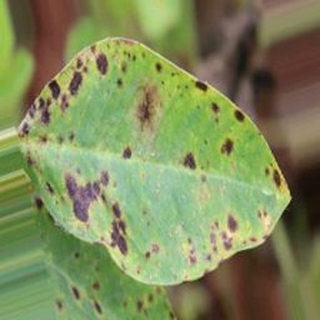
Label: groundnut_late_leaf_spot